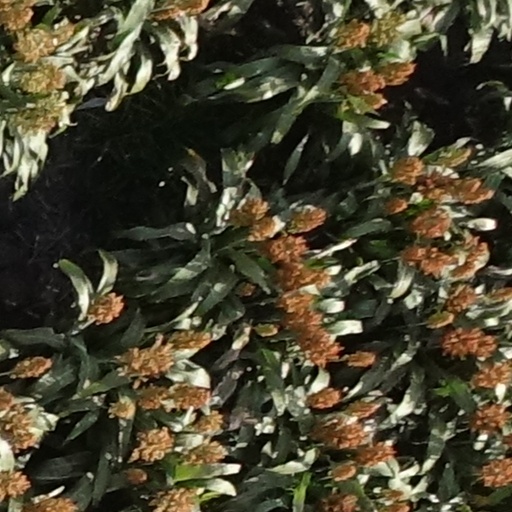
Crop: sorghum